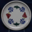
Label: plate